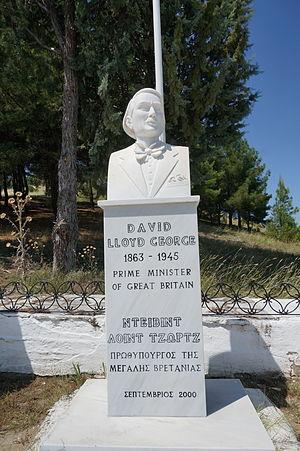
Vue du Mémorial Paionia.